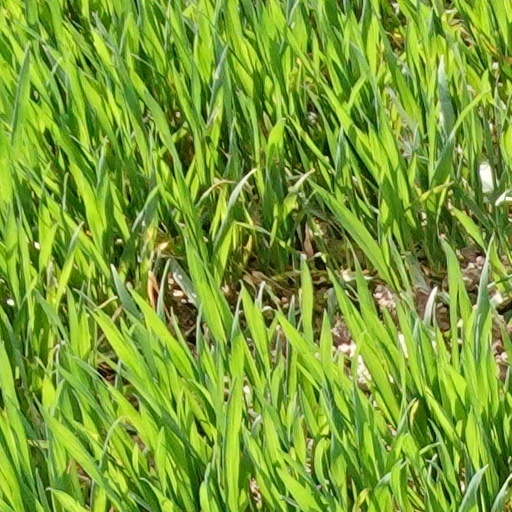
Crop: wheat